George Gilbert Scott

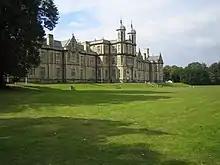
Wanstead Infant Orphan Asylum (1842), now Snaresbrook Crown Court

Scott was awarded the RIBA's Royal Gold Medal in 1859. He was appointed an Honorary Liveryman of the Turners' Company; and on 9 August 1872 he was knighted, choosing the style Sir Gilbert Scott. He died in 1878 and is buried in Westminster Abbey.